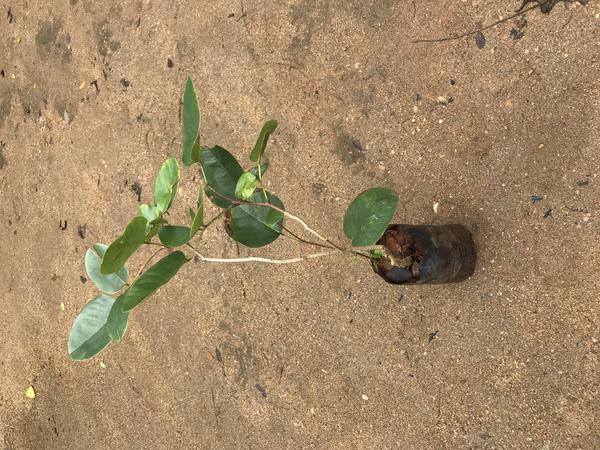
Plant: Raktachandini